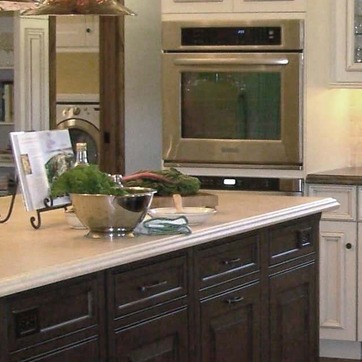
Material: food